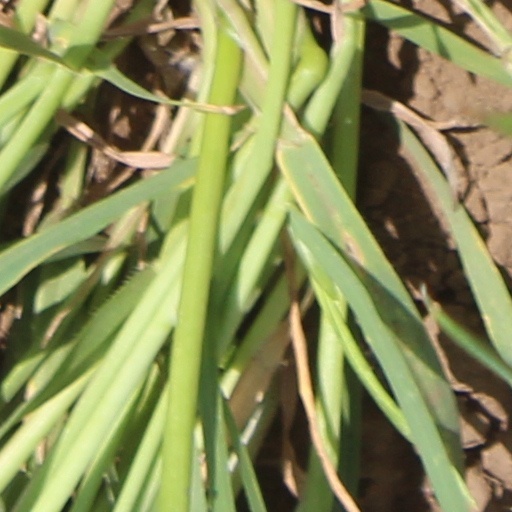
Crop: wheat